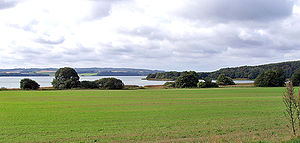
Mossø
Mossø set fra nordøst omkring Alken
Mossø set fra nordøst omkring Alken
Mossø set fra nordøst ved Alken. Skanderborg Amt, Jylland , Denmark. Image by user:Nico-dk / Nils Jepsen
Mossø ved Skanderborg er Danmarks fjerdestørste og Jyllands næststørste sø, efter Stadil Fjord. Den er en del af Gudenåsystemet. Søen har en længde på omkring 10 km og en bredde på knap 2 km.